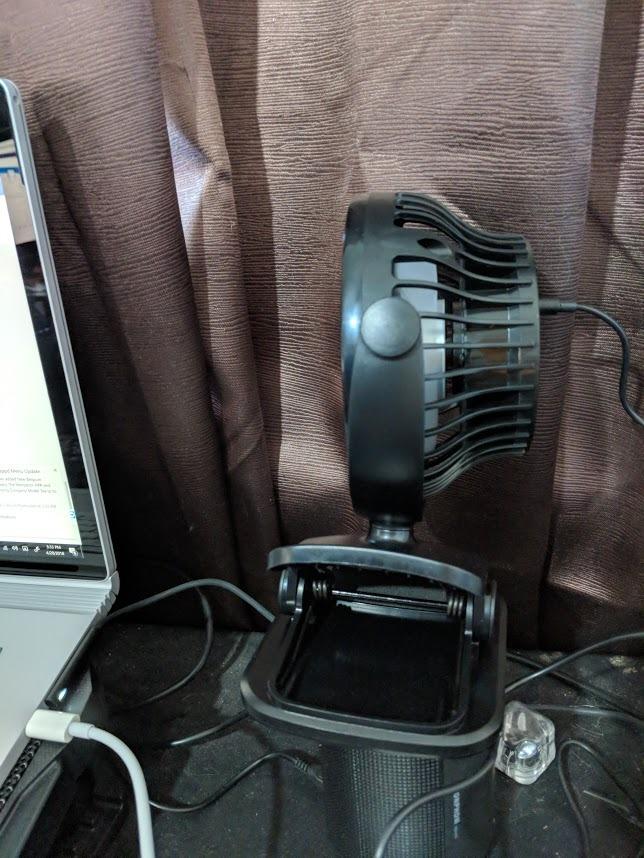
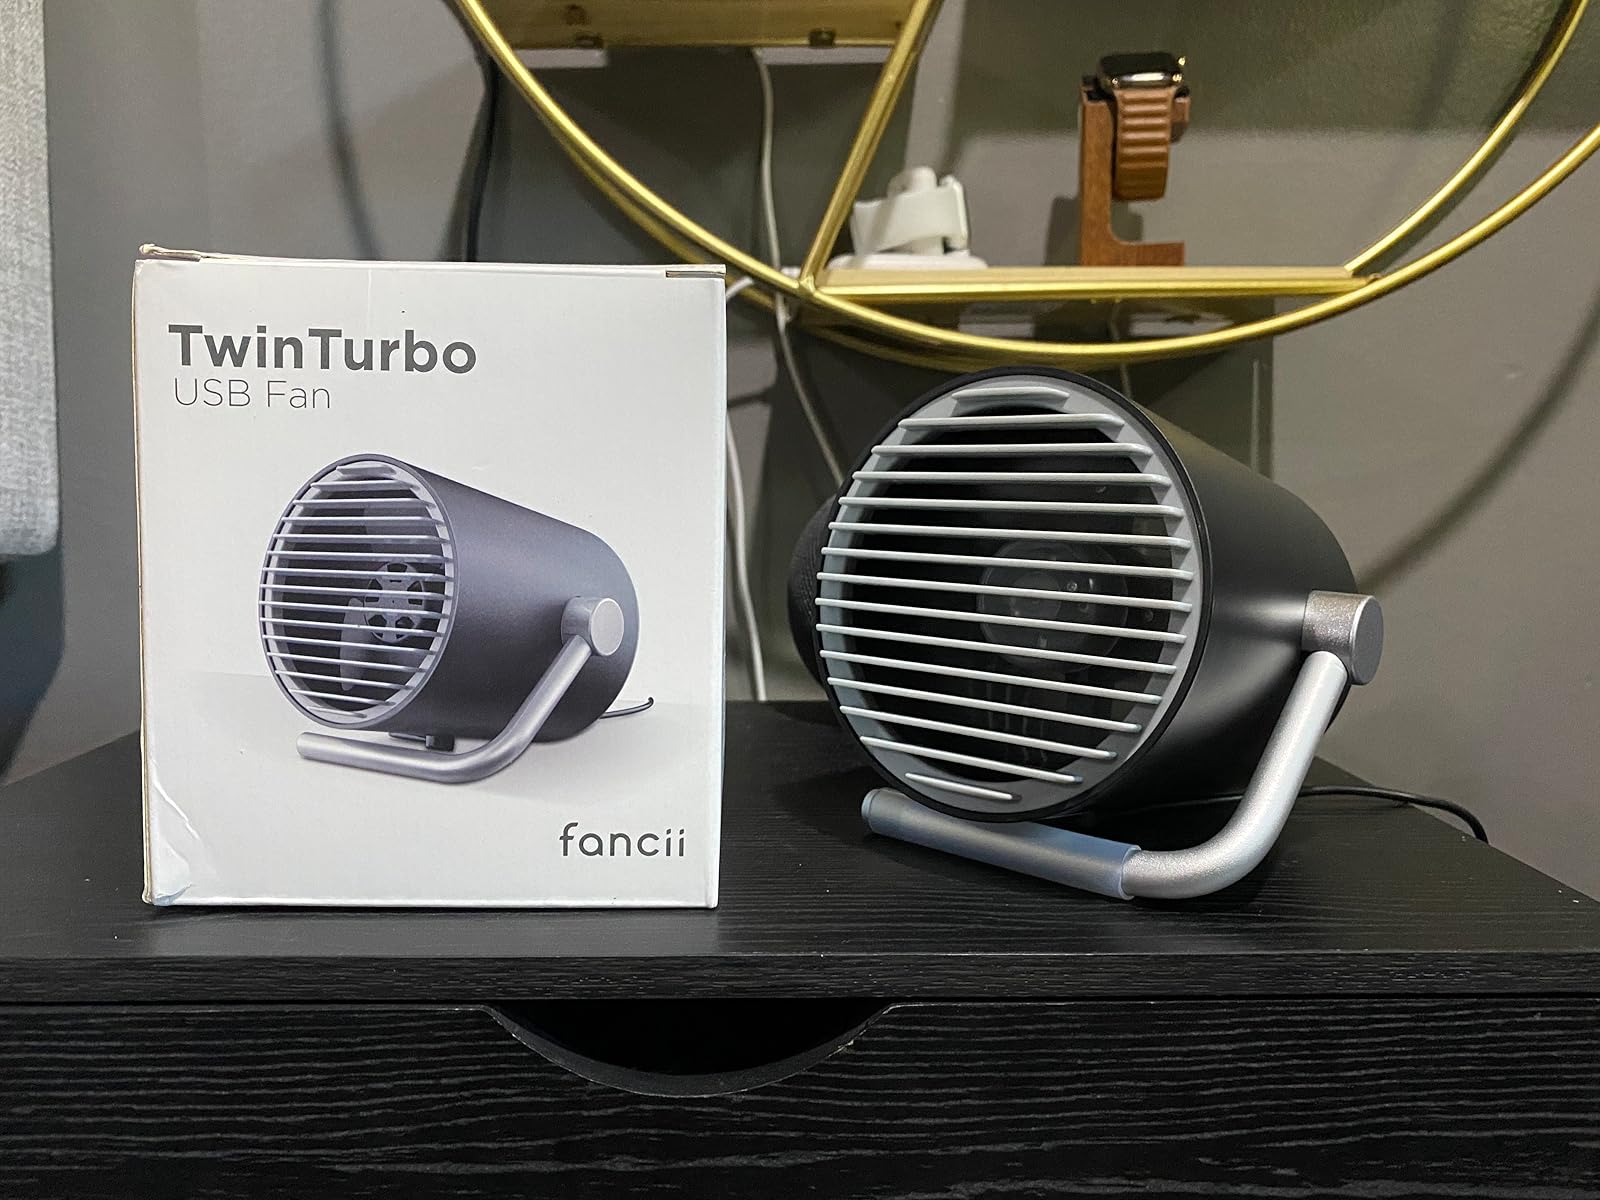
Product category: fan
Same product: no